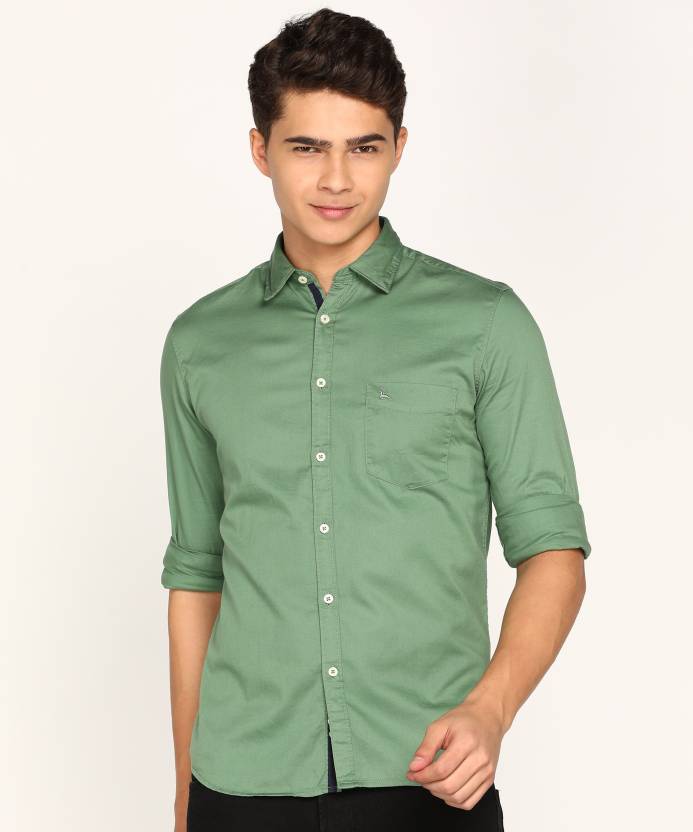
Product: Men Slim Fit Solid Casual Shirt
Price: ₹1,044
Colors: Green
Pattern: Solid